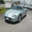
Label: automobile